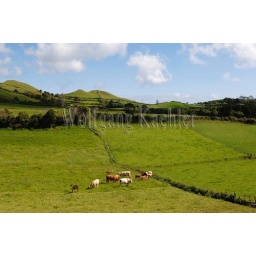
Portugal, azores islands, santa maria island, cows and donkey in pasture